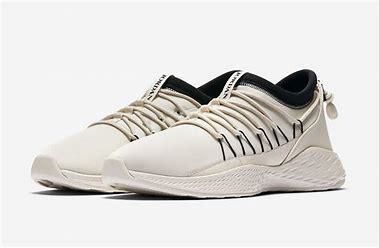
Brand: Jordan
Model: Formula 23